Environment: real
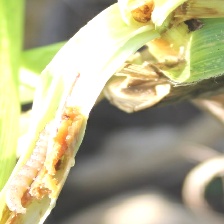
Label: fall_armyworm